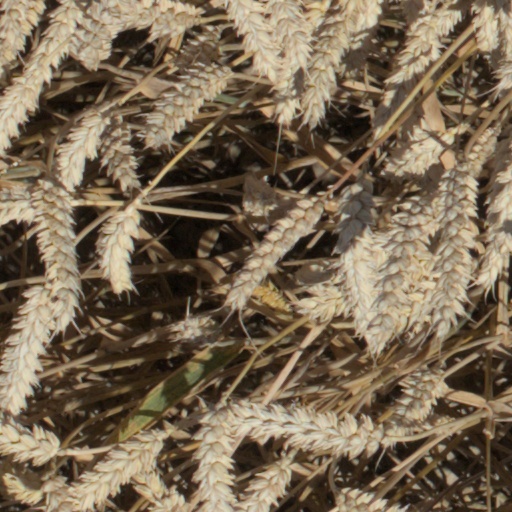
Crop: wheat